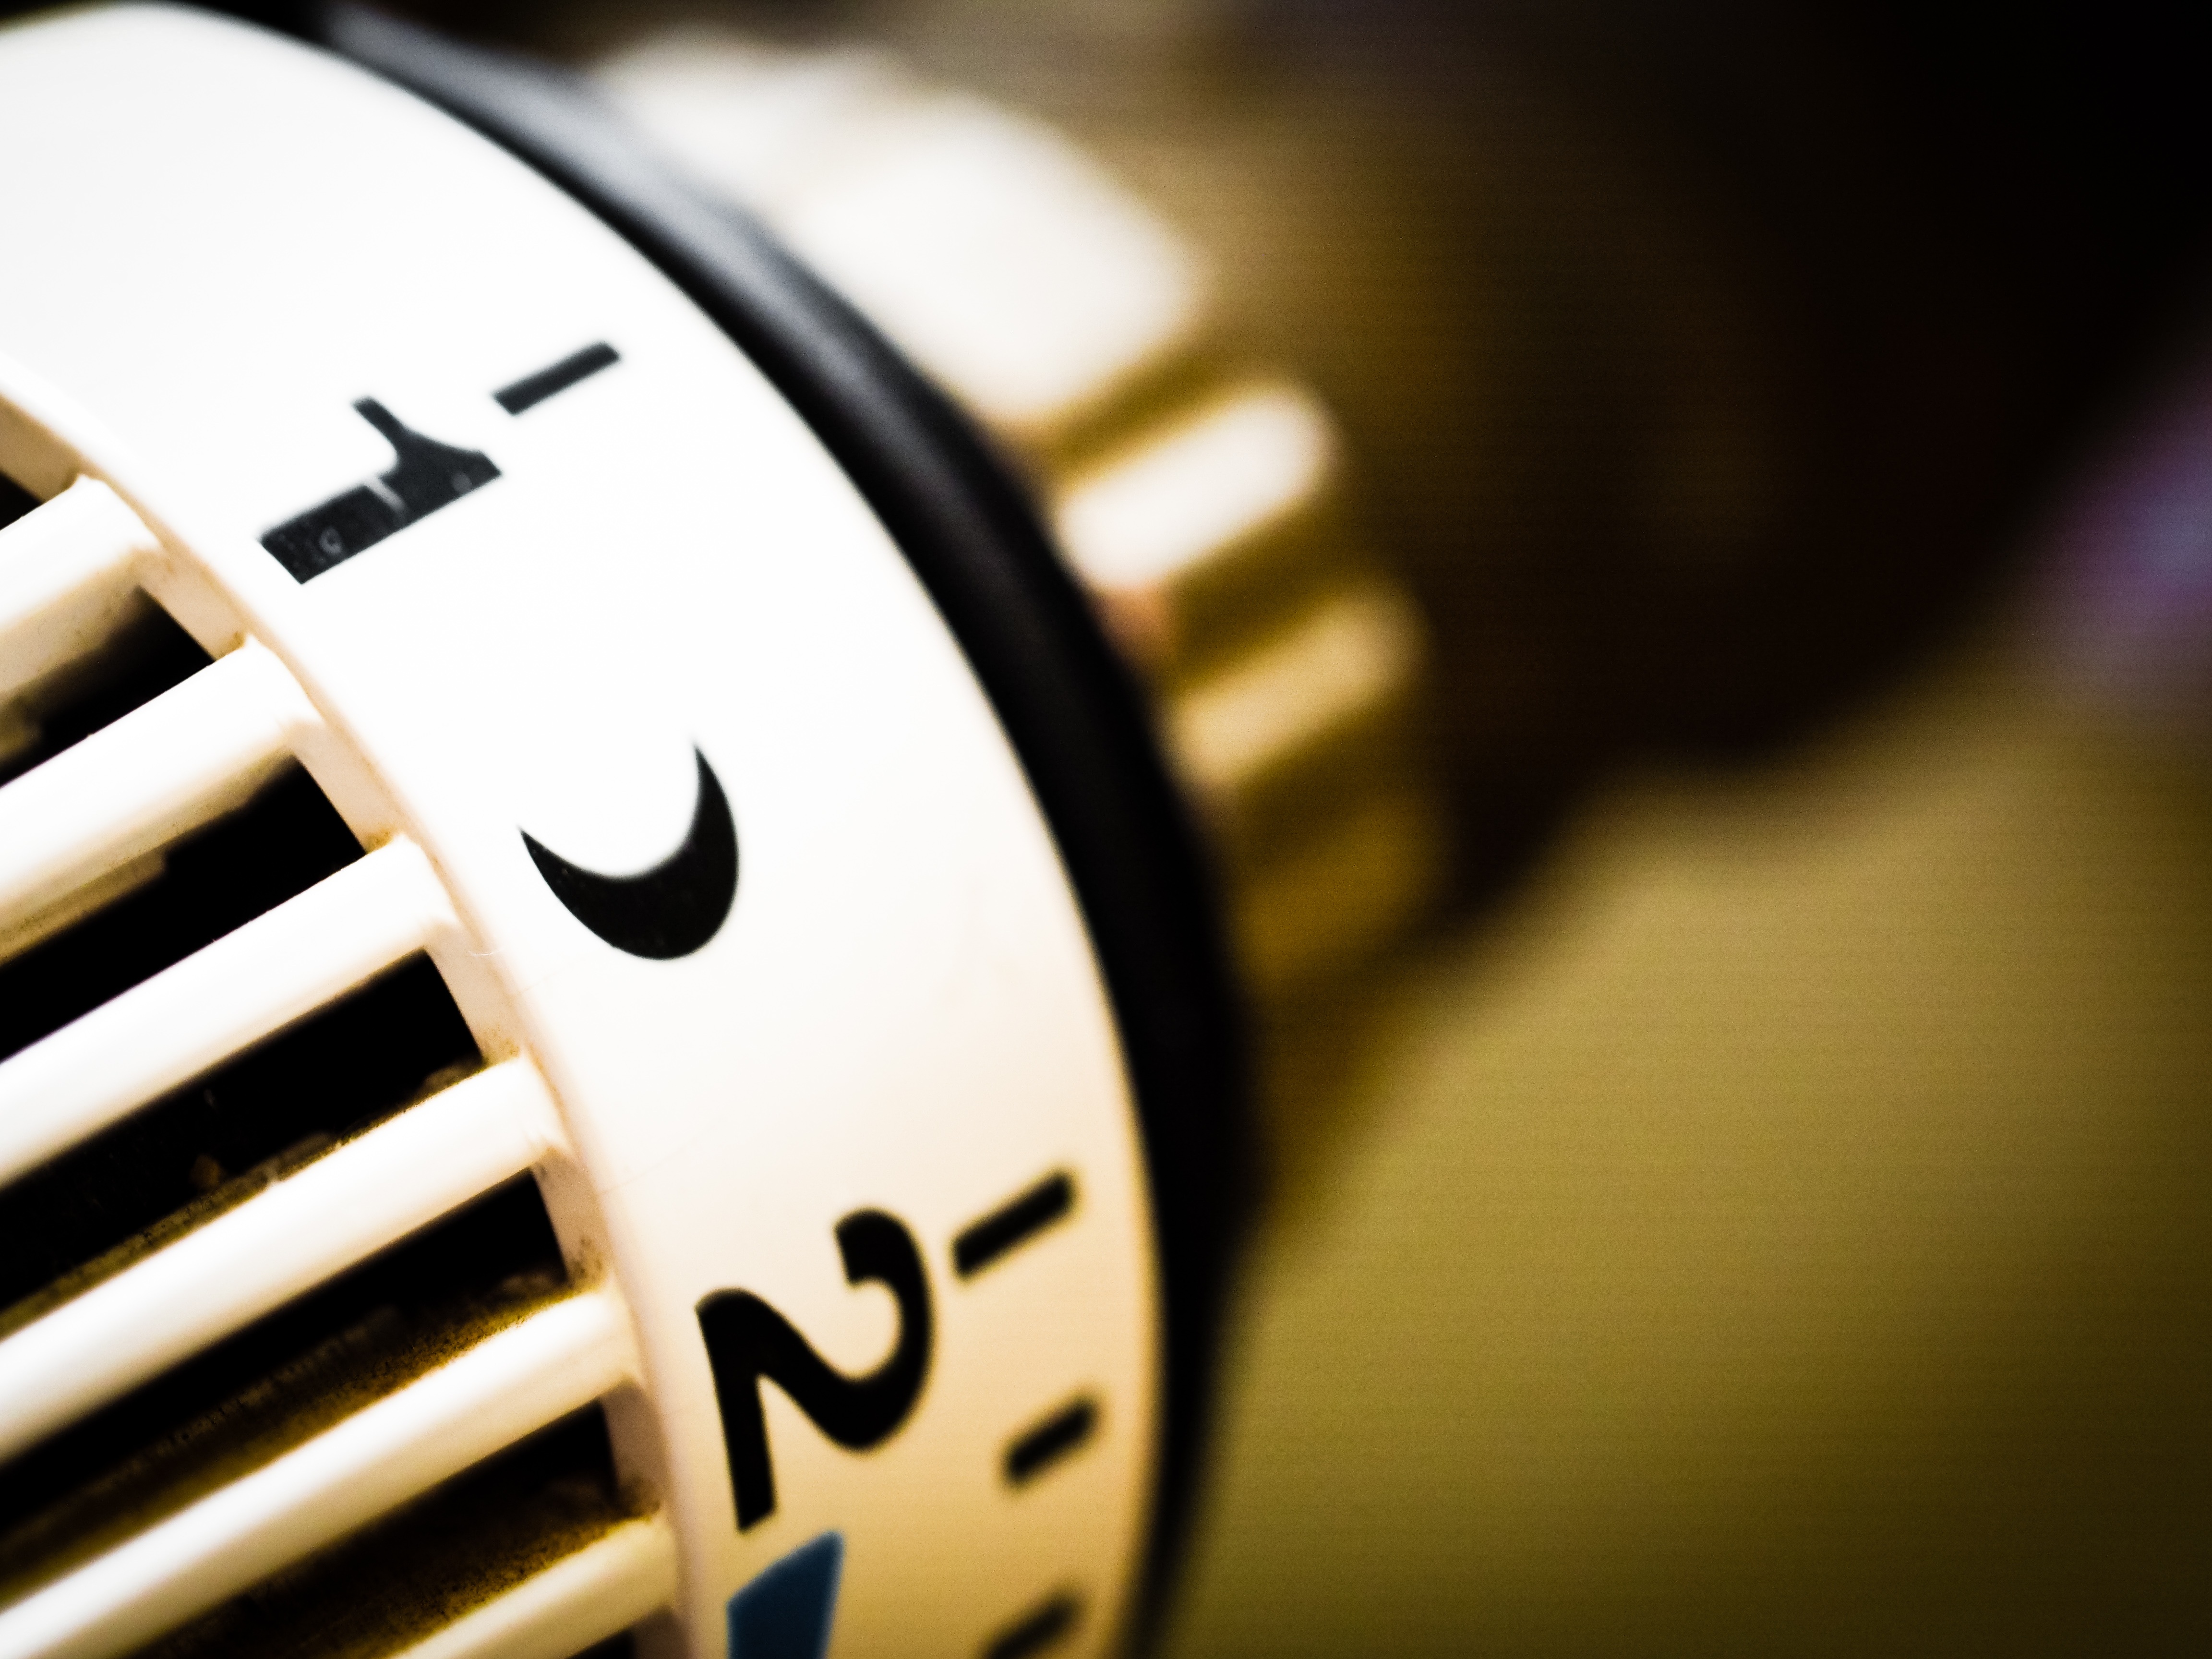
watch, hand, light, number, heat, energy, close up, radiator, heating, games, heating system, thermostat, indoor games and sports, heating costs